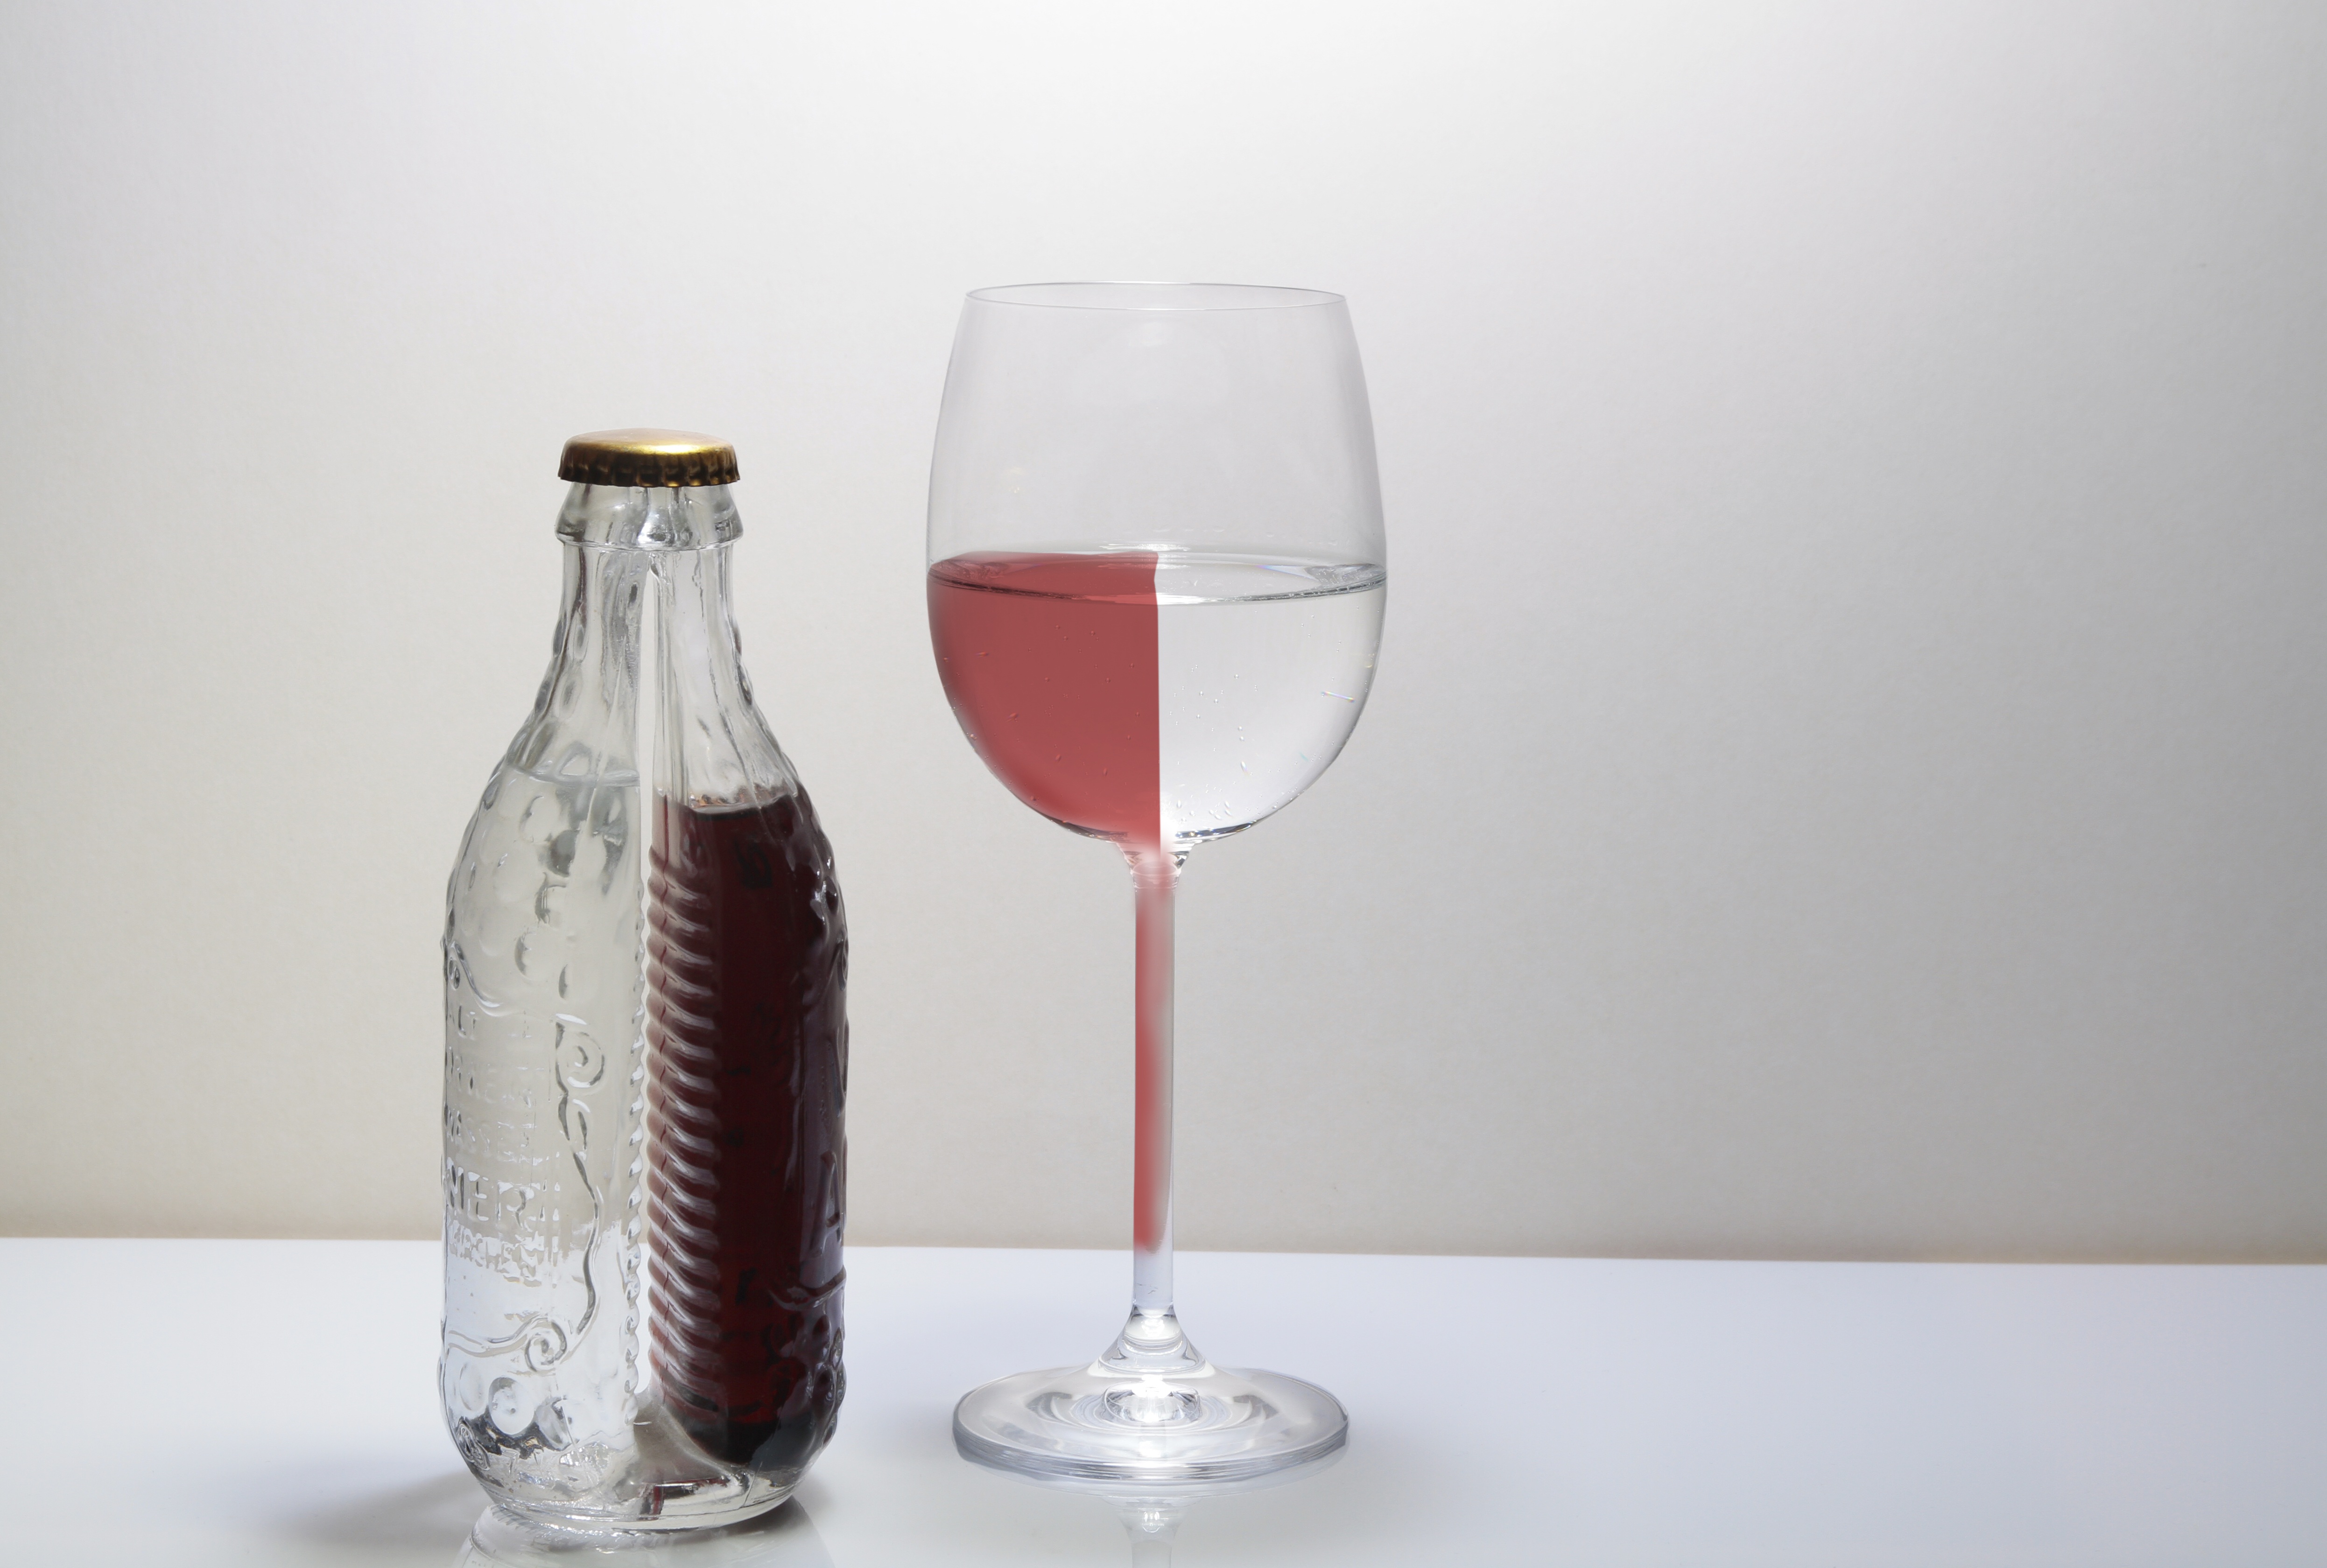
liquid, wine, glass, old, clear, vase, red, romantic, ancient, italy, drink, bottle, red wine, tableware, material, alcohol, wine bottle, glass bottle, wine glass, transparent, champagne, crystal, mood, benefit from, beverages, atmospheric, drinkers, stemware, drink red wine, split bottle, split glass, water and wine, drinkware, champagne stemware